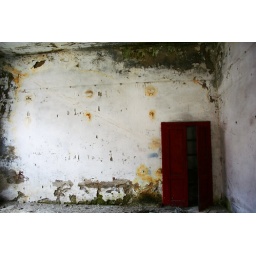
the house is white but the paint is comin'off..gold in the air of summer you shine...